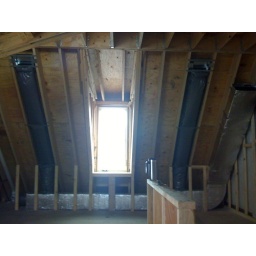
ductwork in 3rd floor front apt kitchen